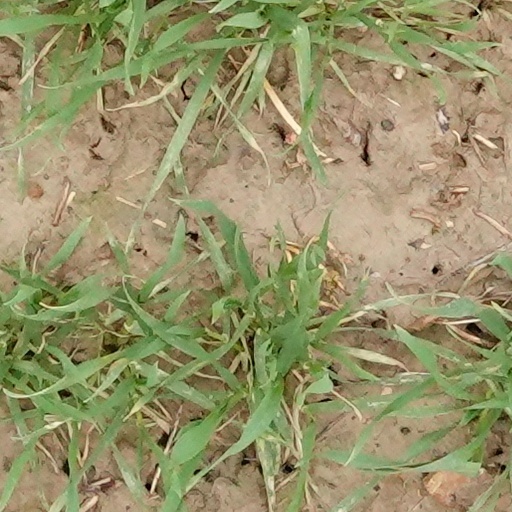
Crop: wheat